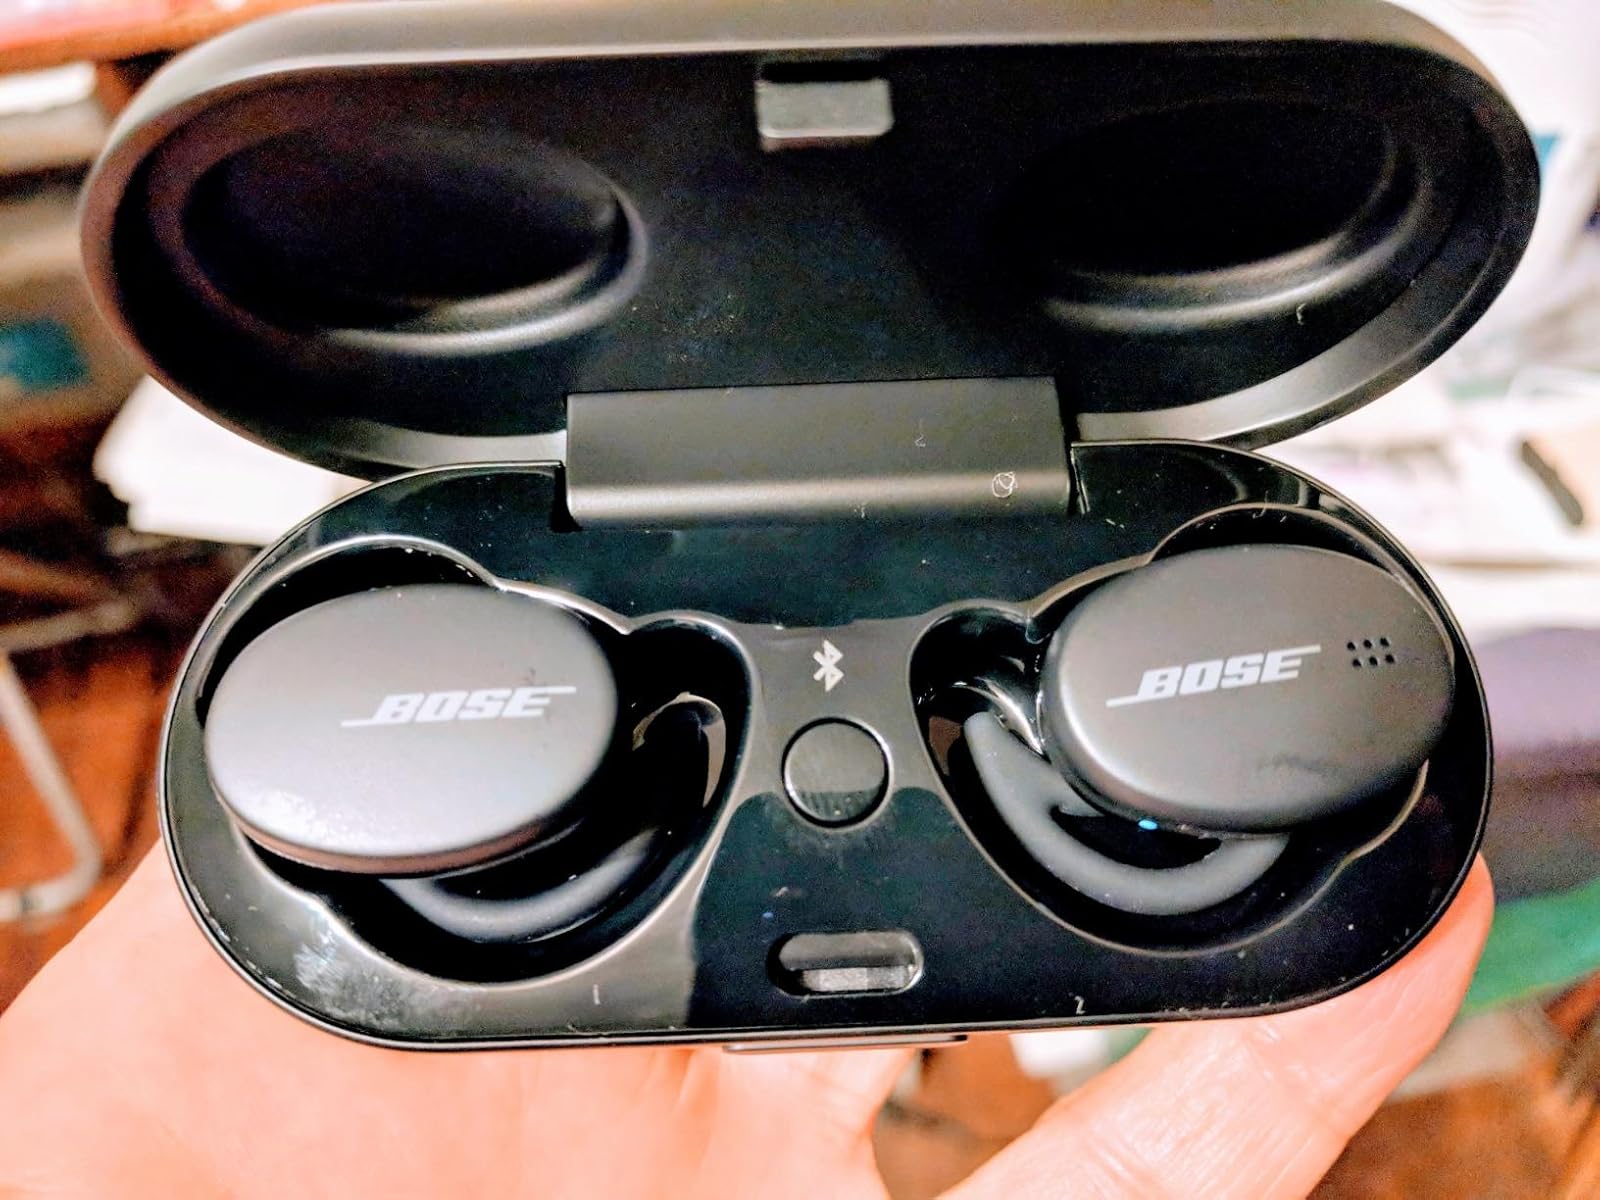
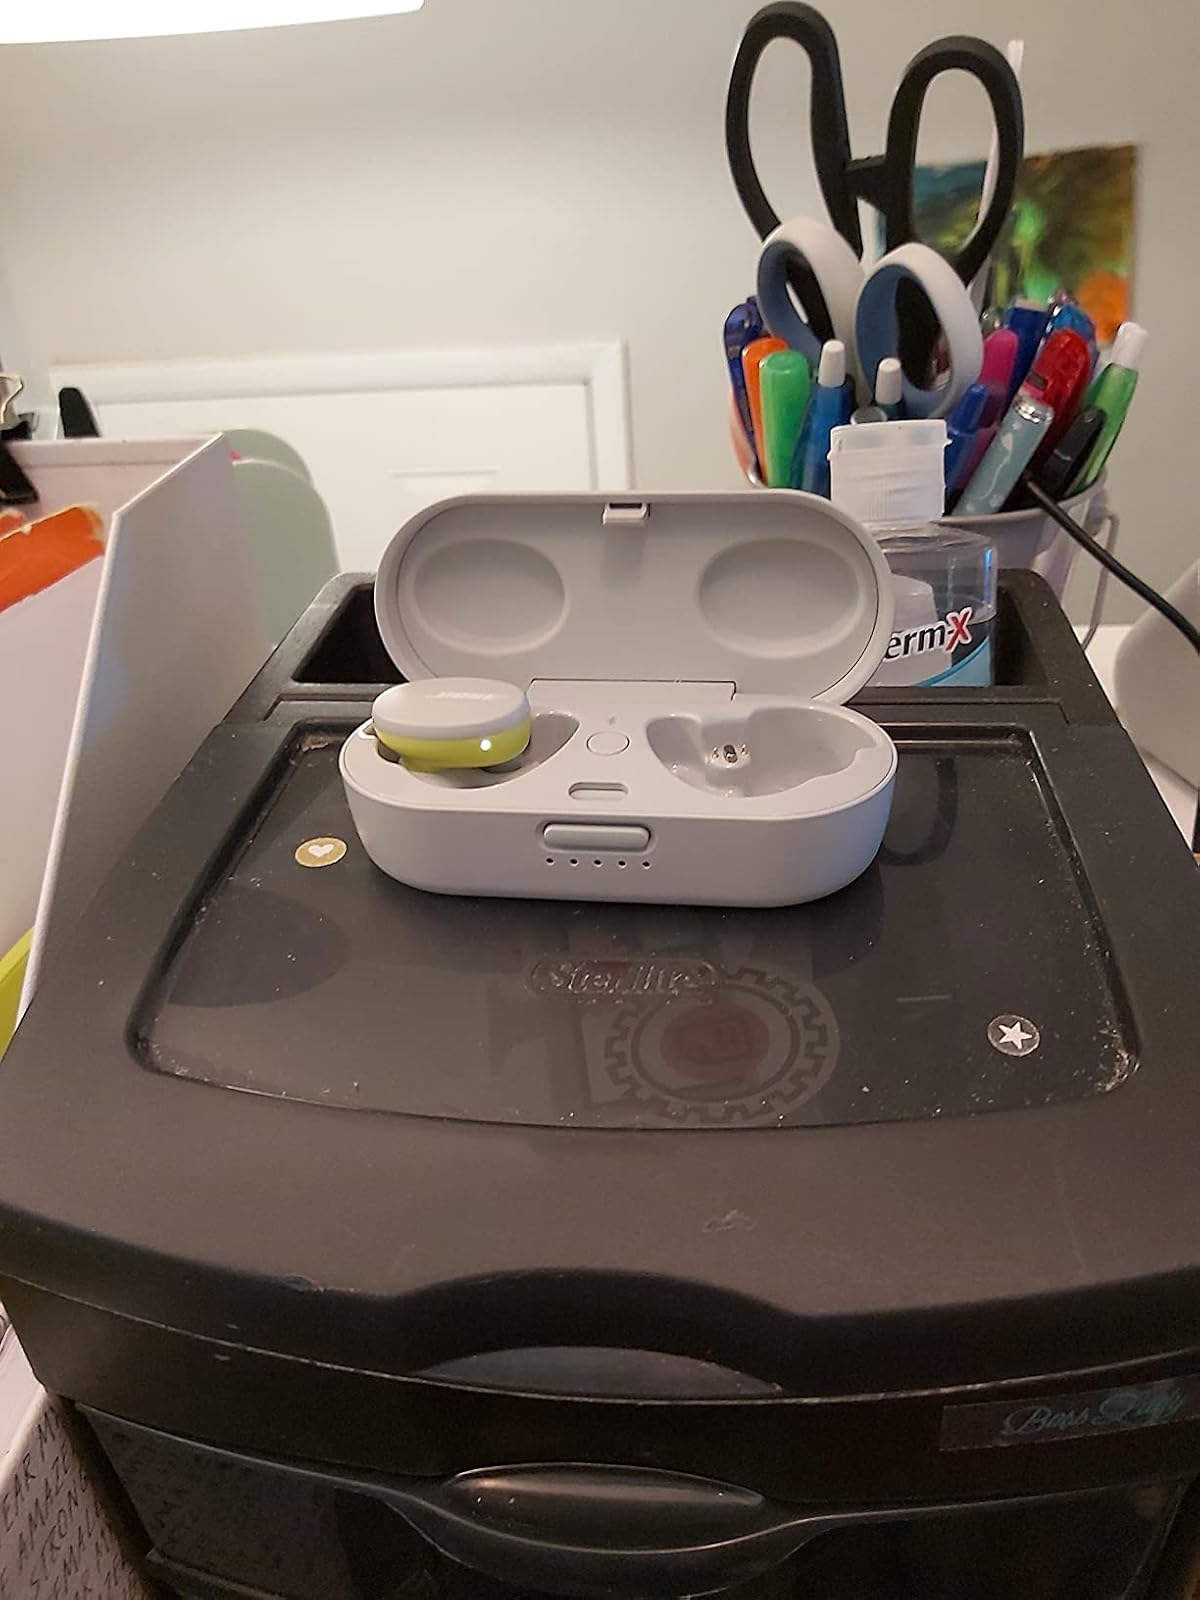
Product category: earbuds
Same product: no